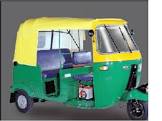
Vehicle type: Auto Rickshaws